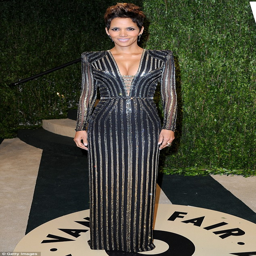
sparkle : actor lit up like a christmas tree in her gown